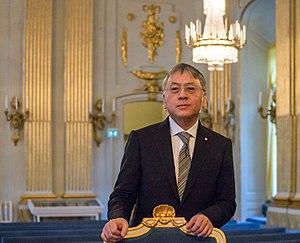
Kazuo Ishiguro, né le 8 novembre 1954 à Nagasaki, est un écrivain, romancier et scénariste britannique d'origine japonaise.